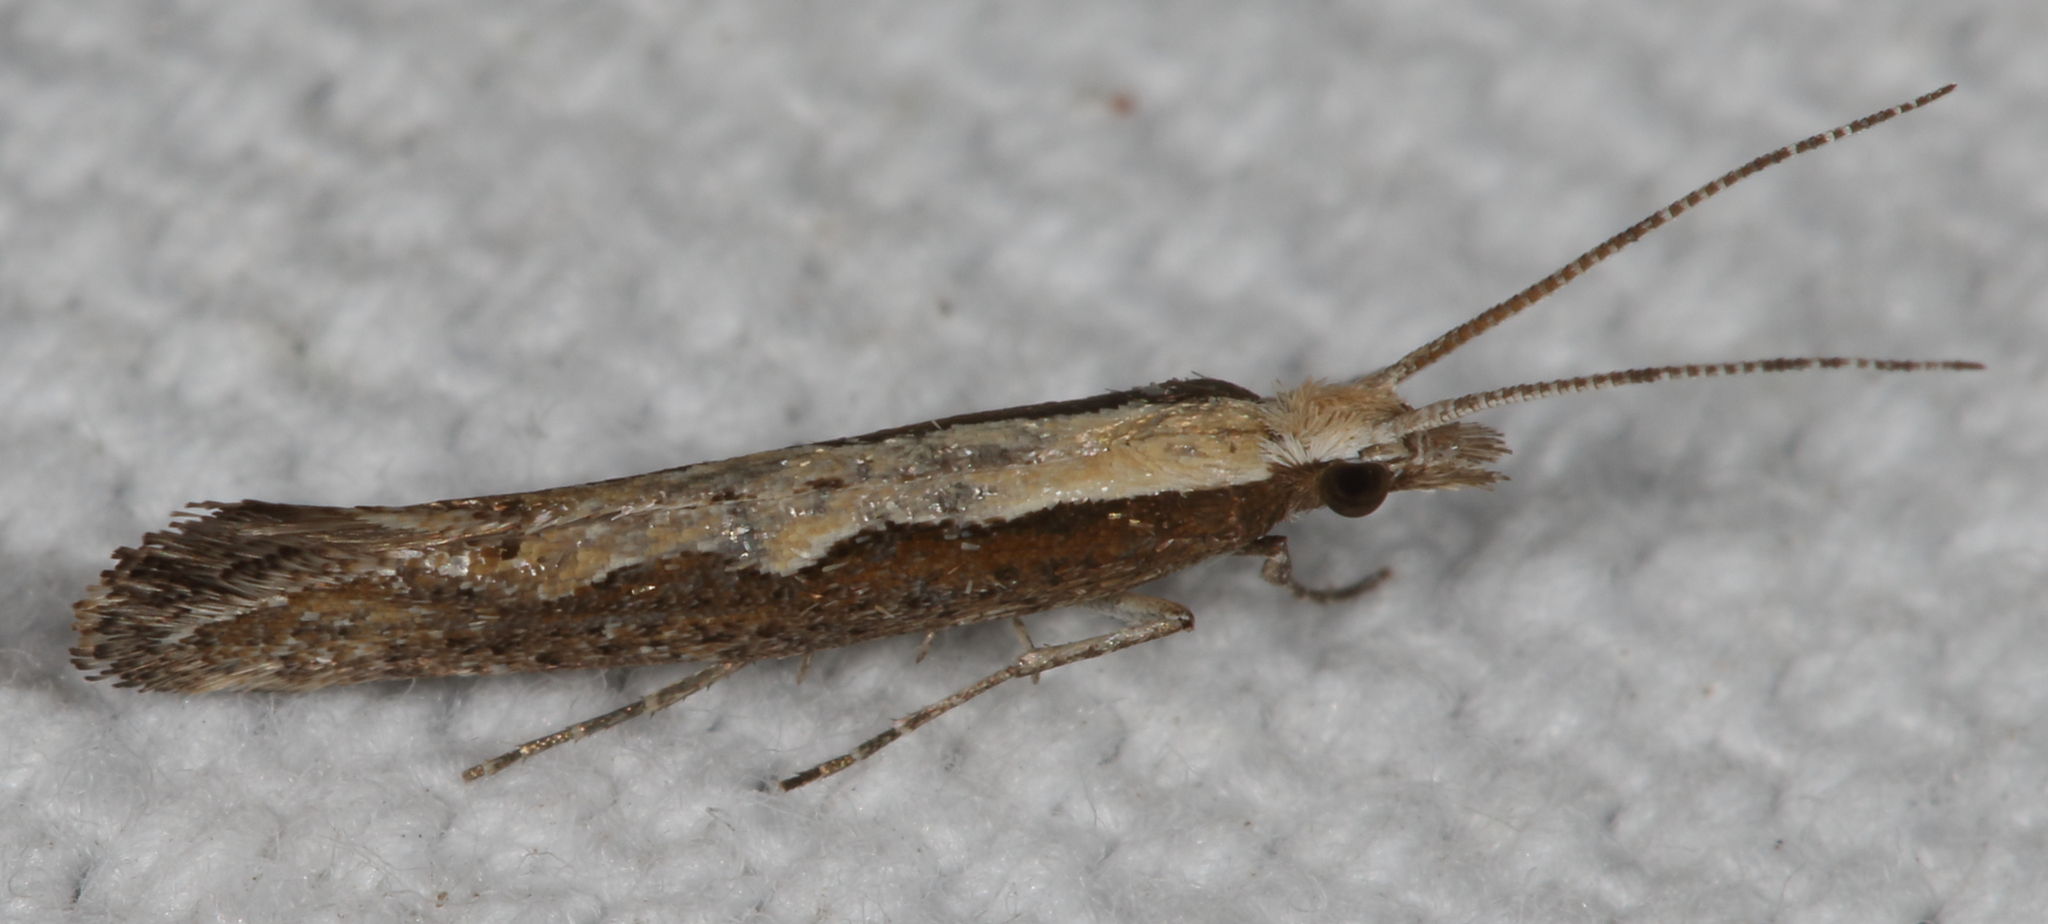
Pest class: diamondback_moth